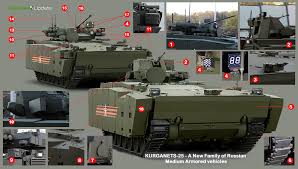
Label: BMP-T15